Chrysler Valiant (VH)

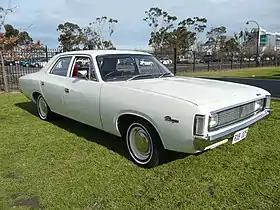
Chrysler VH Valiant Ranger sedan

The Chrysler Valiant (VH) is an automobile which was produced by Chrysler Australia from June 1971 to March 1973. It replaced the VG series Valiant and was the first Valiant model to be a uniquely Australian design.